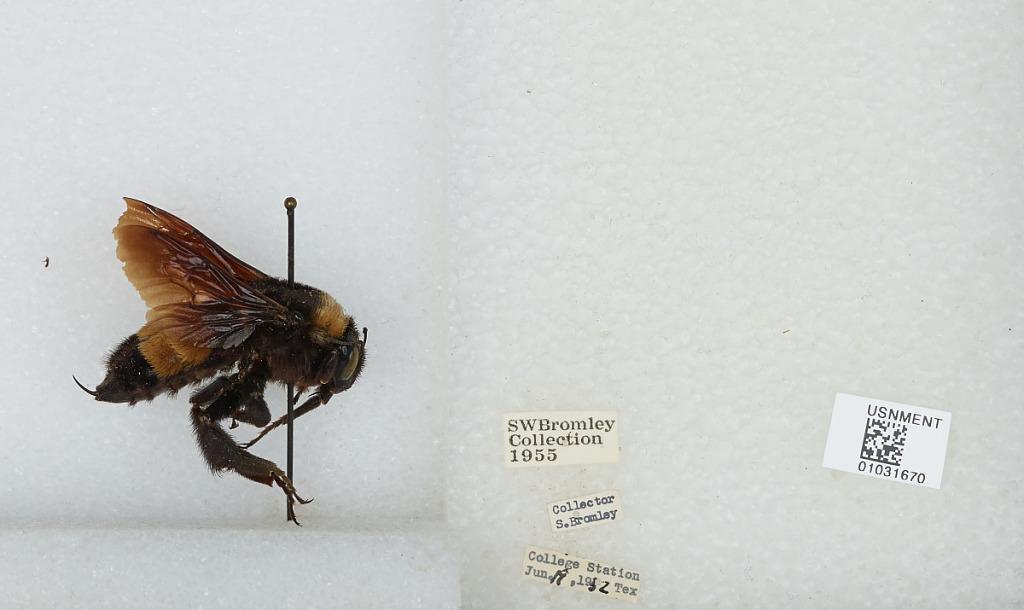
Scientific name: Bombus (Fervidobombus) pensylvanicus pensylvanicus (De Geer)
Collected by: S. Bromley
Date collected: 1952-6-19
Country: United States
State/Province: Texas
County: Brazos
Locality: College Station